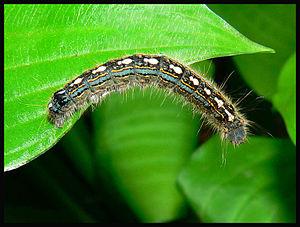
La Livrée des forêts est une espèce nord-américaine d'insectes lépidoptères appartenant à la famille des Lasiocampidae et au genre Malacosoma.